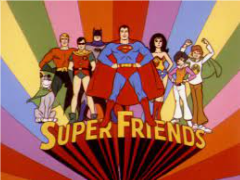
Portrait style: Cartoon Portrait